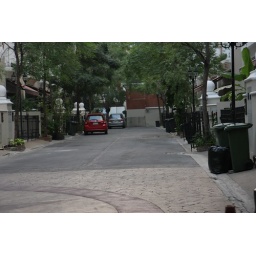
road near my house By Michael T